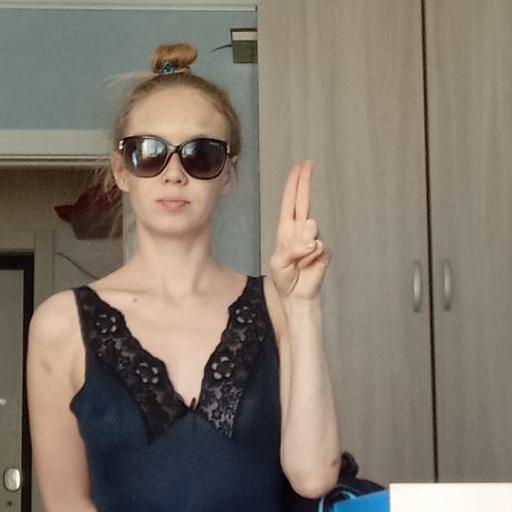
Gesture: two_up